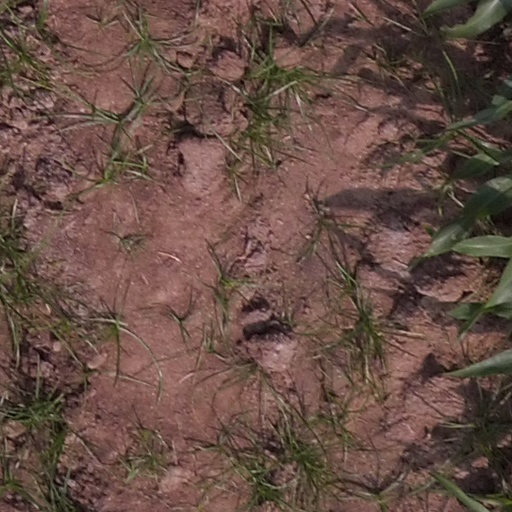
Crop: maize; corn